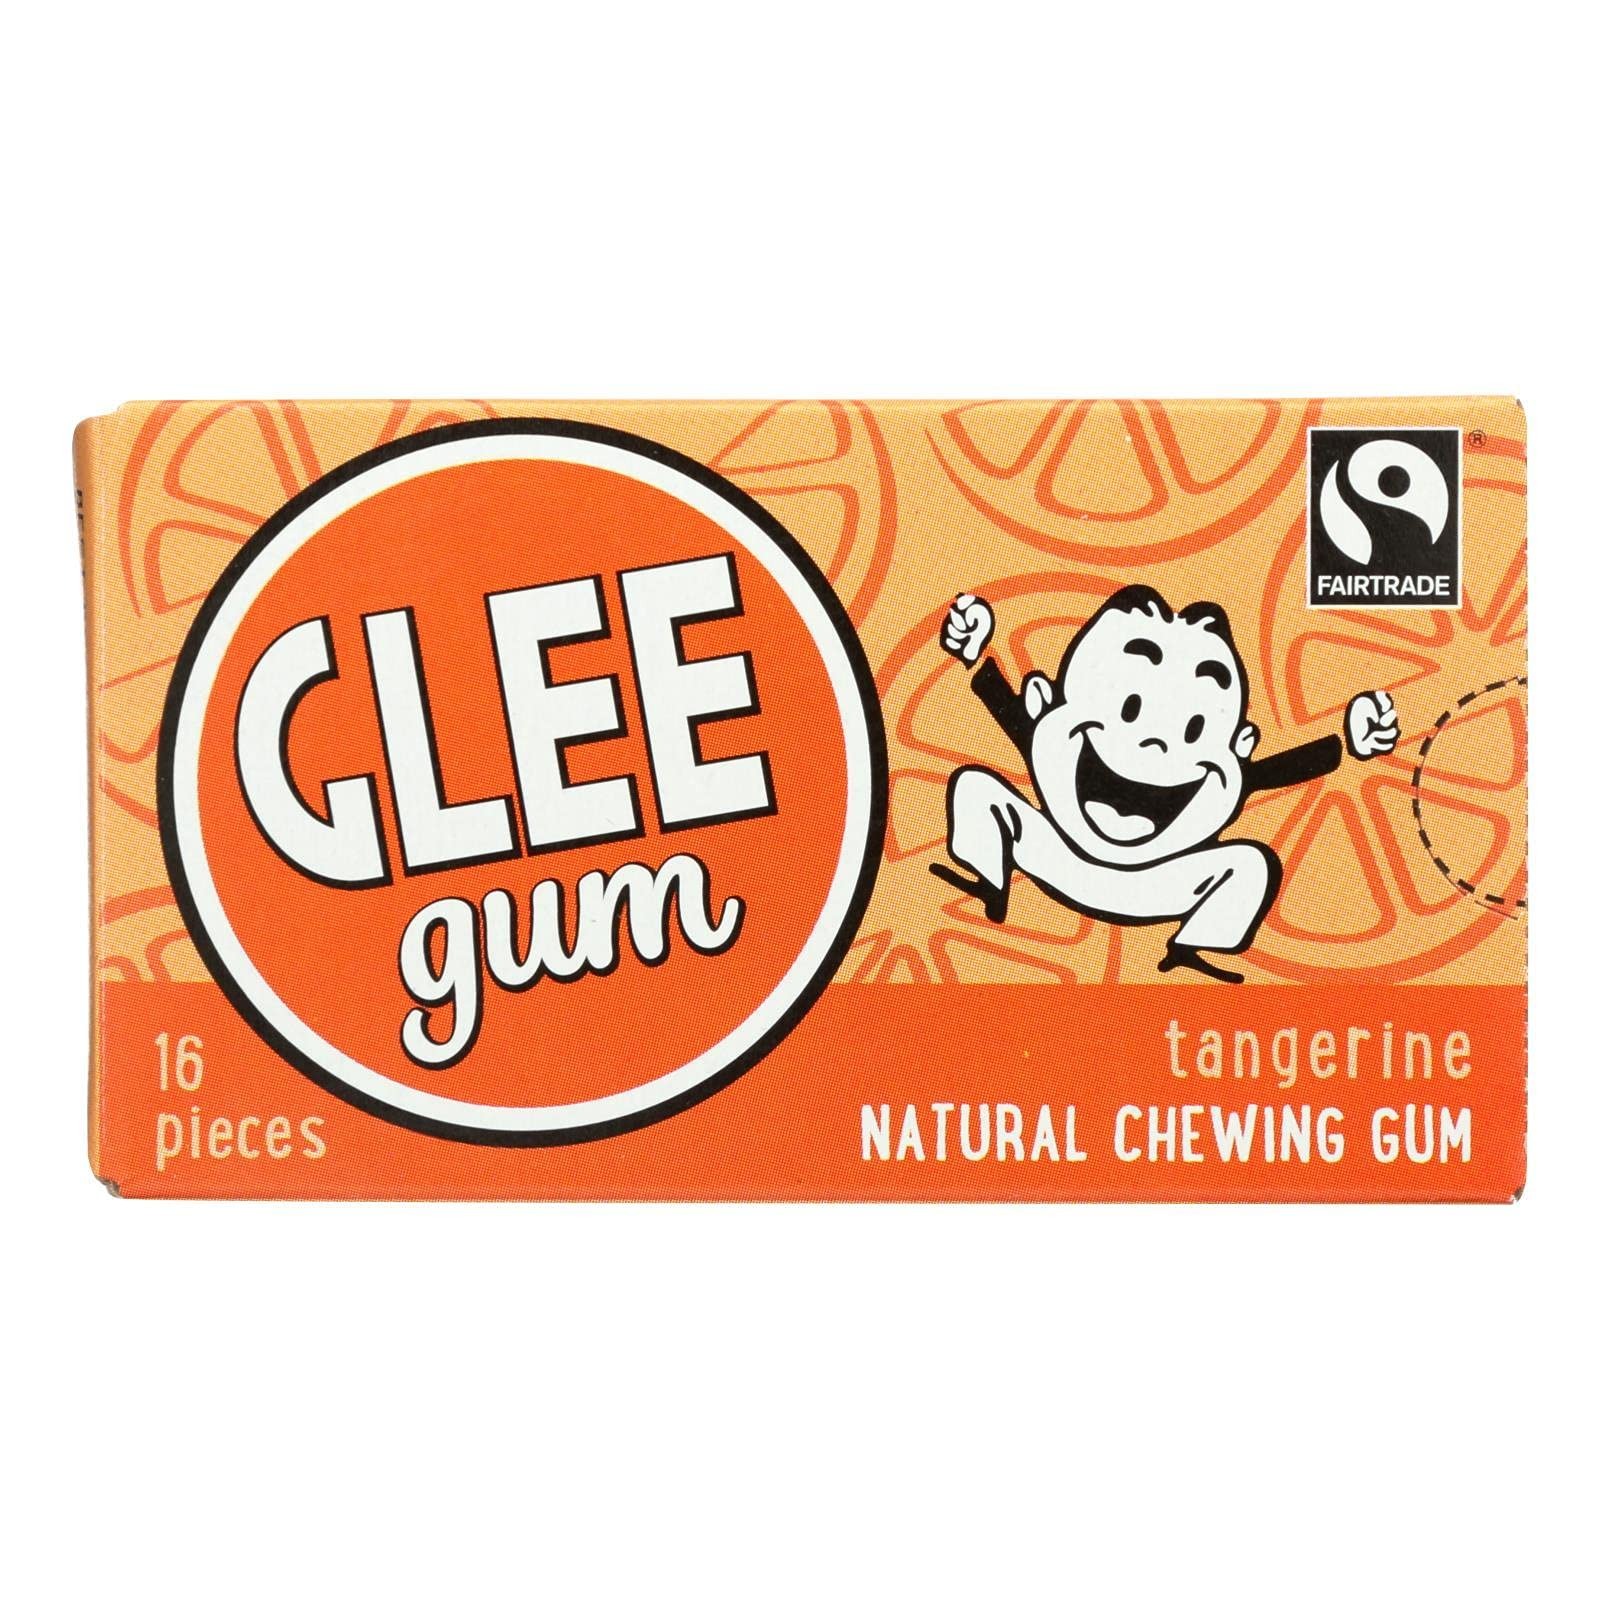
Item Name: Glee Gum Tangerine, 16-Piece Boxes (Pack of 12)
Bullet Point 1: All natural ingredients
Bullet Point 2: Gluten-free
Bullet Point 3: Made with sustainably harvested rainforest chicle
Bullet Point 4: Made in the USA
Product Description: Glee Gum is all-natural, gluten-free chewing gum with no artificial coloring, flavoring, sweeteners, or preservatives. Glee Gum is the only gum in North America made the old fashioned way, with chicle! Chicle is a natural tree sap harvested sustainably from the rainforests of Central America. Once all chewing gum was made with chicle, but today most gum is made entirely from synthetic stuff. Not Glee Gum! Glee Gum uses chicle to help conserve the rainforest. Chicle is also what gives the gum such great, long-lasting chewing texture! Glee Gum is a green gum right down to the packaging, which is made from biodegradable, recycled cardboard. Glee Gum is made in the USA by Verve, inc., an independent, family-owned business dedicated to linking world communities and creating environmentally and socially responsible products. To learn more about Verve, inc. or Glee Gum, please feel free to contact infogleegum.com. And remember: when you give yourself a Glee-ful treat, helping the rainforest taste so sweet!
Value: 192.0
Unit: Count

Price: 15.2